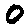
Label: 0